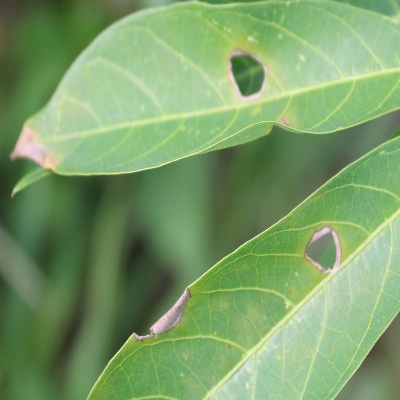
Crop: Cassava
Condition: brown spot